Cape Nome Roadhouse

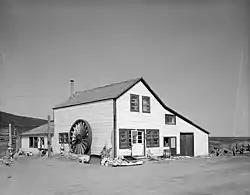
Cape Nome Roadhouse, from the Historic American Buildings Survey.

The Cape Nome Roadhouse is the last remaining historical roadhouse on the Iditarod Trail. Built in 1900 to accommodate travelers to the Nome area during the Nome Gold Rush, it was soon expanded. It has a profile resembling that of a typical New England saltbox house, although its main entrance is on what would normally be considered the side of such a building. Its oldest portion is a log structure, which was expanded with lumber wood framing, and the whole building is now covered with clapboard siding. It is the only structure surviving from the route of a delivery of diphtheria serum in 1925 achieved by a relay of dogsled teams. The roadhouse declined with the advent of aviation to the area, and was used as an orphanage, a military communications facility during World War II, and saw used in the later 20th century as a retail establishment.